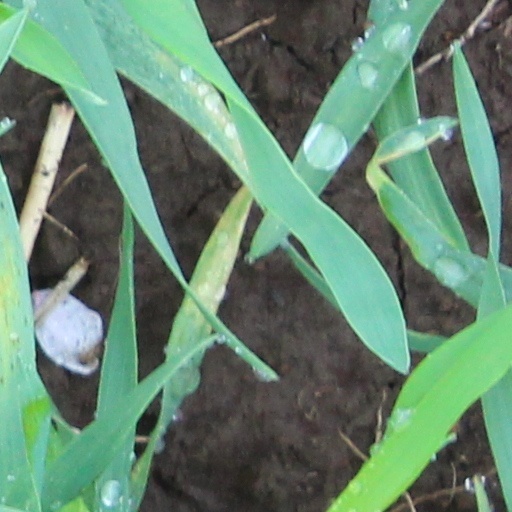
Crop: wheat